Hurricane Charley (1986)

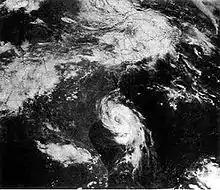
Satellite image of Charley prior to attaining hurricane status

Hurricane Charley did not weaken while moving over land; instead, it intensified, attaining peak winds of after emerging into the Atlantic Ocean near the North Carolina–Virginia border. Within 12 hours of reaching peak intensity, however, the hurricane weakened to tropical storm status. The approaching trough, which had previously caused Charley to turn northward, forced the hurricane to accelerate northeastward and later eastward, bringing the storm about southeast of Nantucket, Massachusetts on August 19. As the trough was not very strong, Charley slowly underwent the process of extratropical transition, unlike other tropical cyclones that complete the transition much quicker with a stronger trough. As a result, the storm maintained hybrid, or subtropical characteristics for several days. By August 21, Charley completed the transition south of Atlantic Canada.